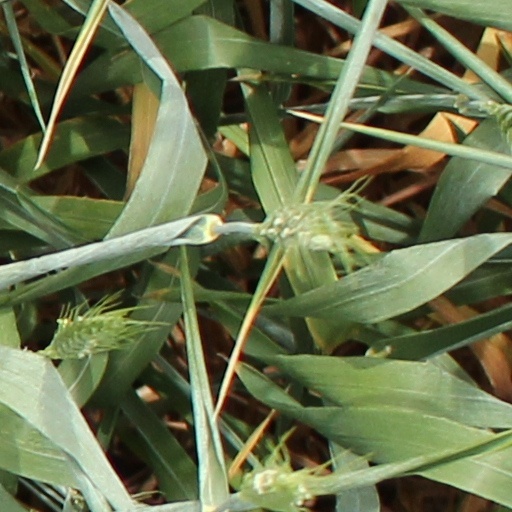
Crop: wheat